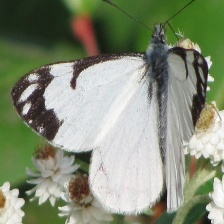
Species: PINE WHITE
Butterfly family (ImageNet category): cabbage_butterfly